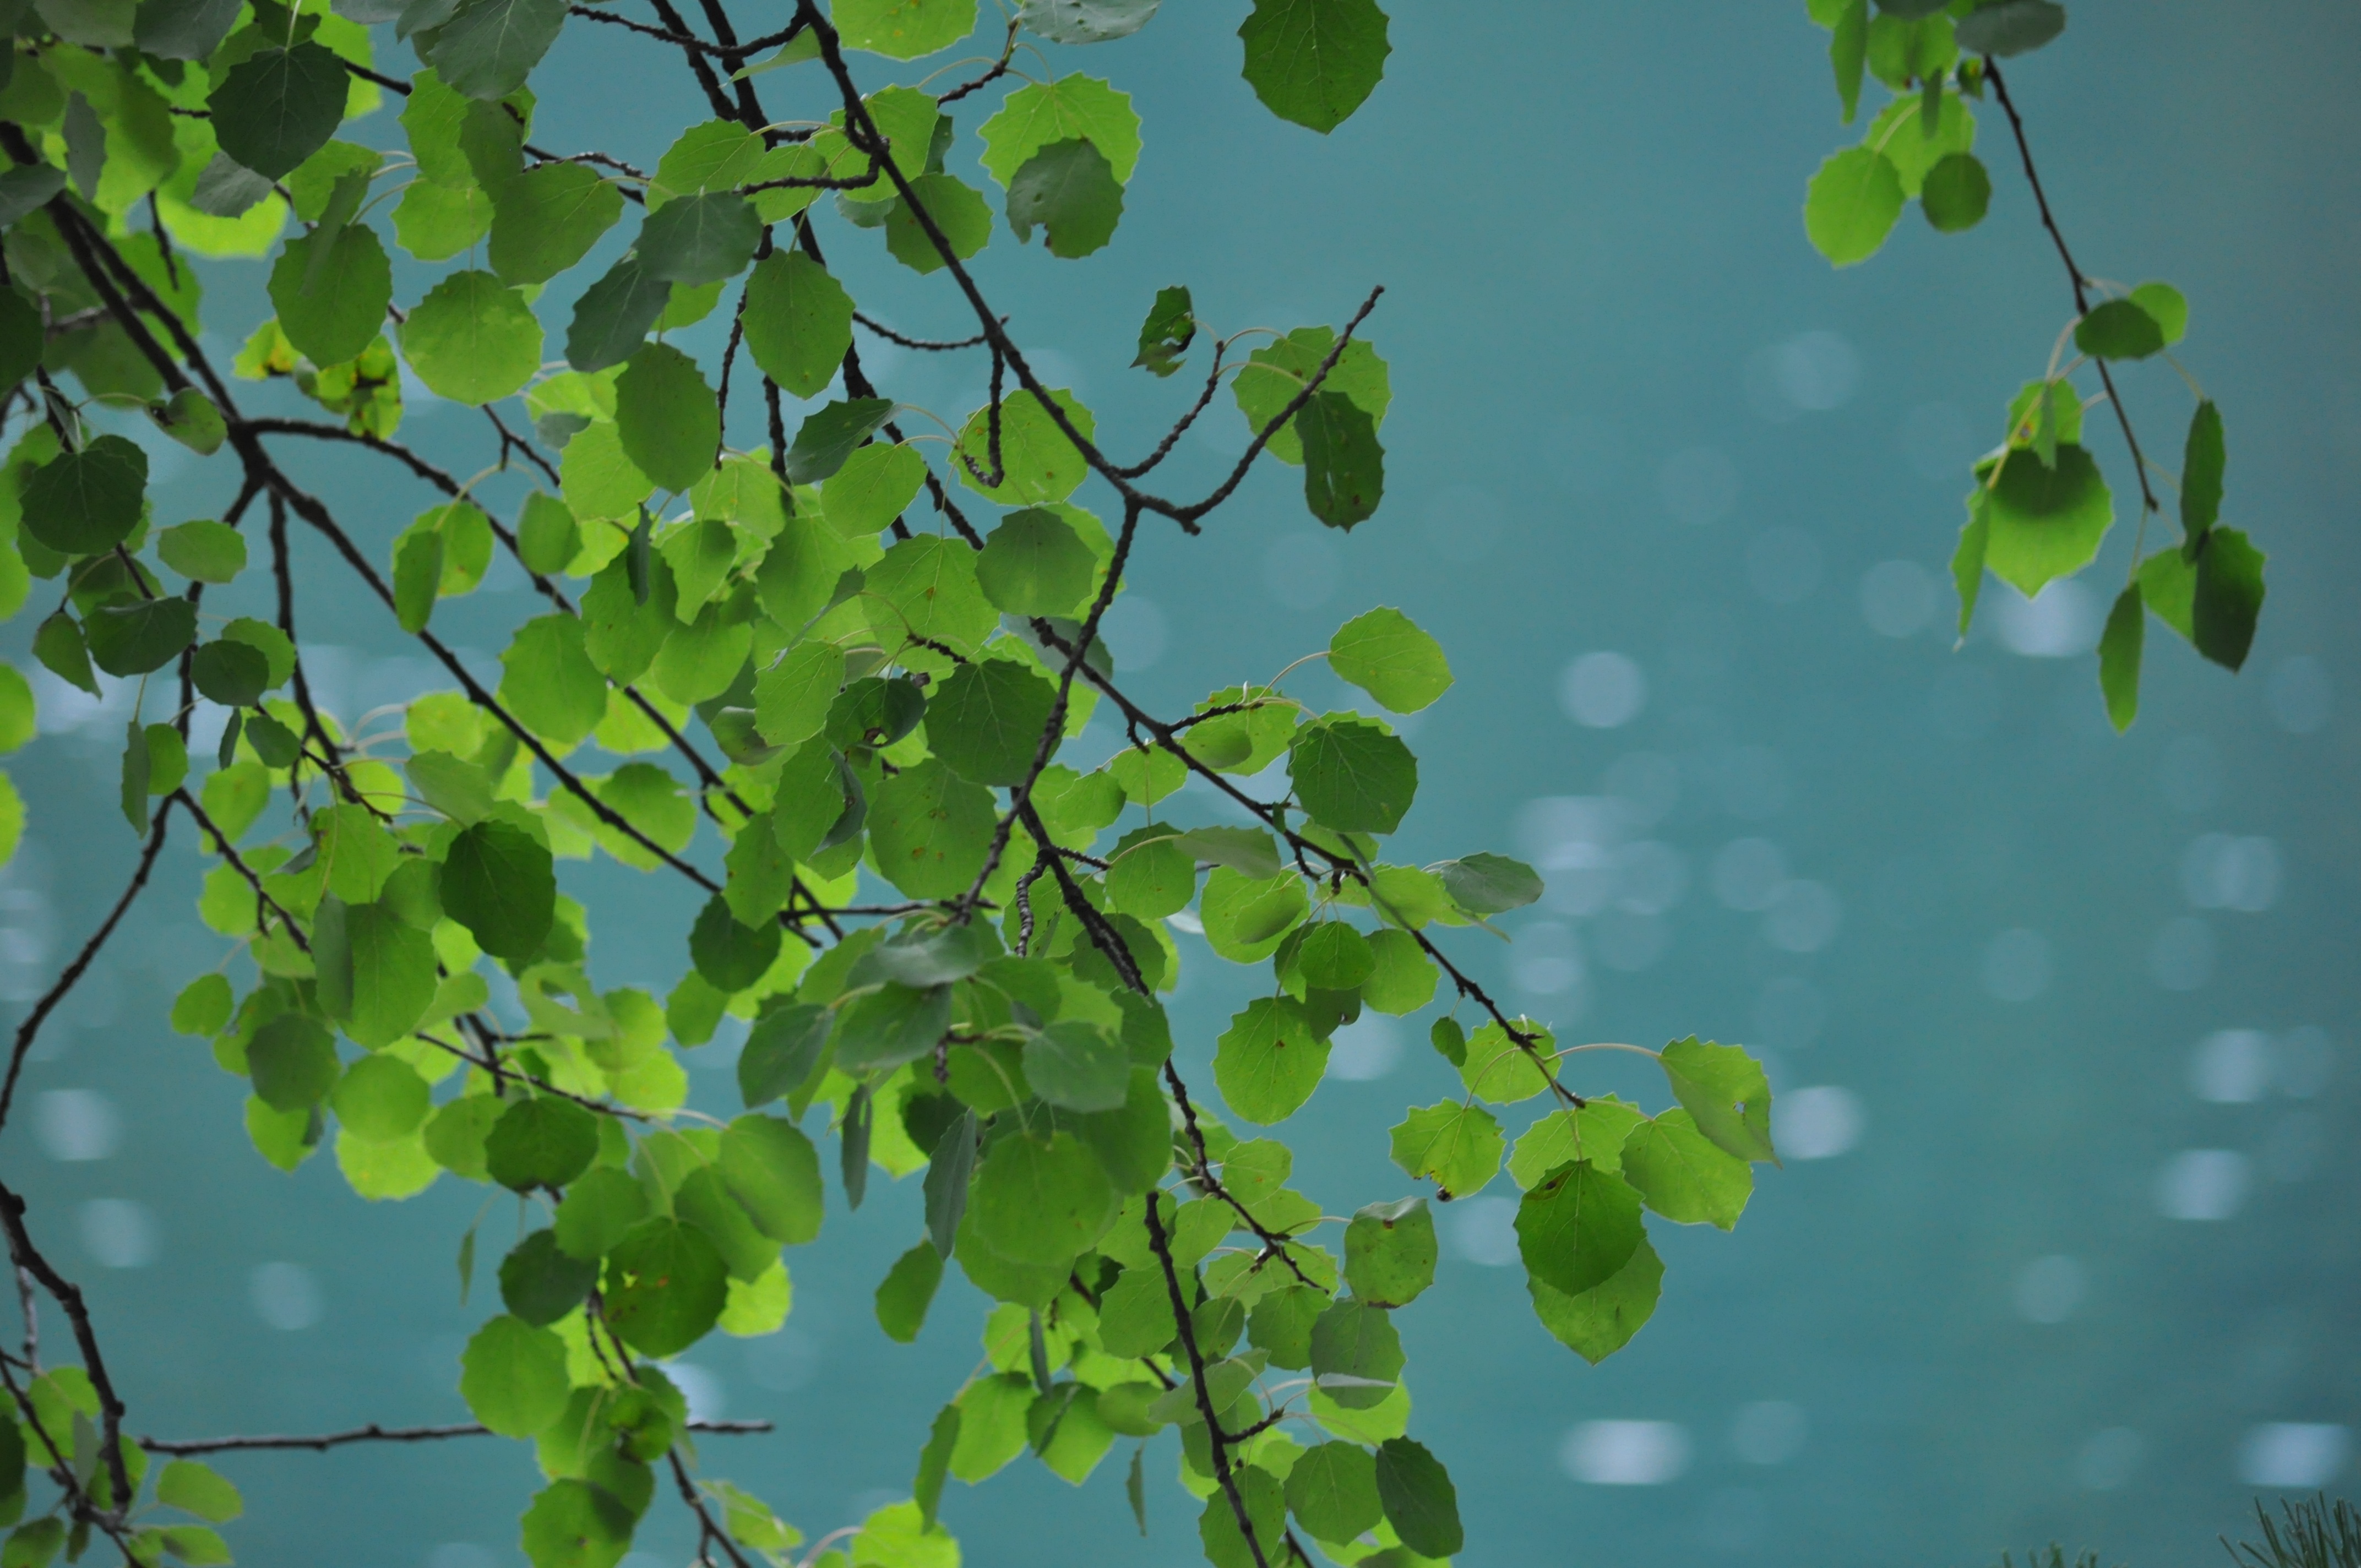
tree, nature, branch, plant, sunlight, leaf, lake, summer, foliage, green, birch, botany, deciduous, emerald, flowering plant, maidenhair tree, plant stem, woody plant, land plant